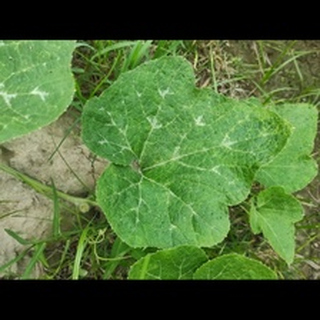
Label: pumpkin_bacterial_leaf_spot